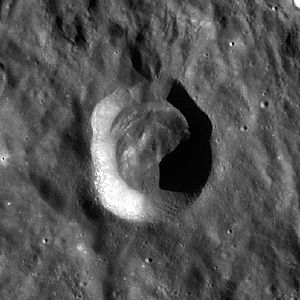
Drude (månekrater)
Drude er et nedslagskrater på Månen. Det befinder sig på Månens bagside i den forrevne Montes Cordillera-bjergkæde, som danner den ydre ring omkring Mare Orientale nedslagsbassinet. Denne position ligger lige bag Månens rand mod vest-sydvest og bringes lejlighedsvis inden for synsvidde fra Jorden på grund af gunstig libration, men krateret ses da fra siden, så mange detaljer ikke kan observeres. Krateret er opkaldt efter den tyske fysiker Paul K.L. Drude.